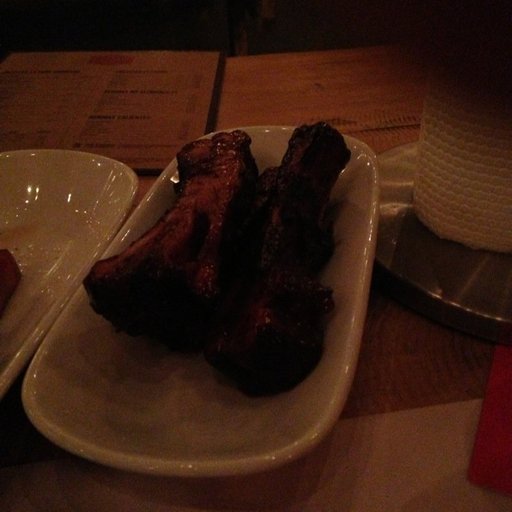
Label: baby_back_ribs